Invisible Woman

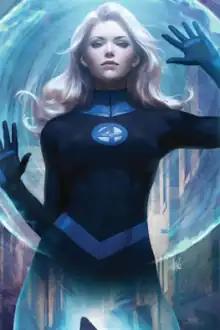
Portion of the variant cover of "Invisible Woman" #1 (August 2019).Art by Adam Hughes.

The Invisible Woman is a superhero appearing in American comic books published by Marvel Comics. Created by Stan Lee and Jack Kirby, the character first appeared in "The Fantastic Four" #1 (November 1961). Susan Storm is a founding member of the Fantastic Four and was the first female superhero published by Marvel during the Silver Age of Comic Books.